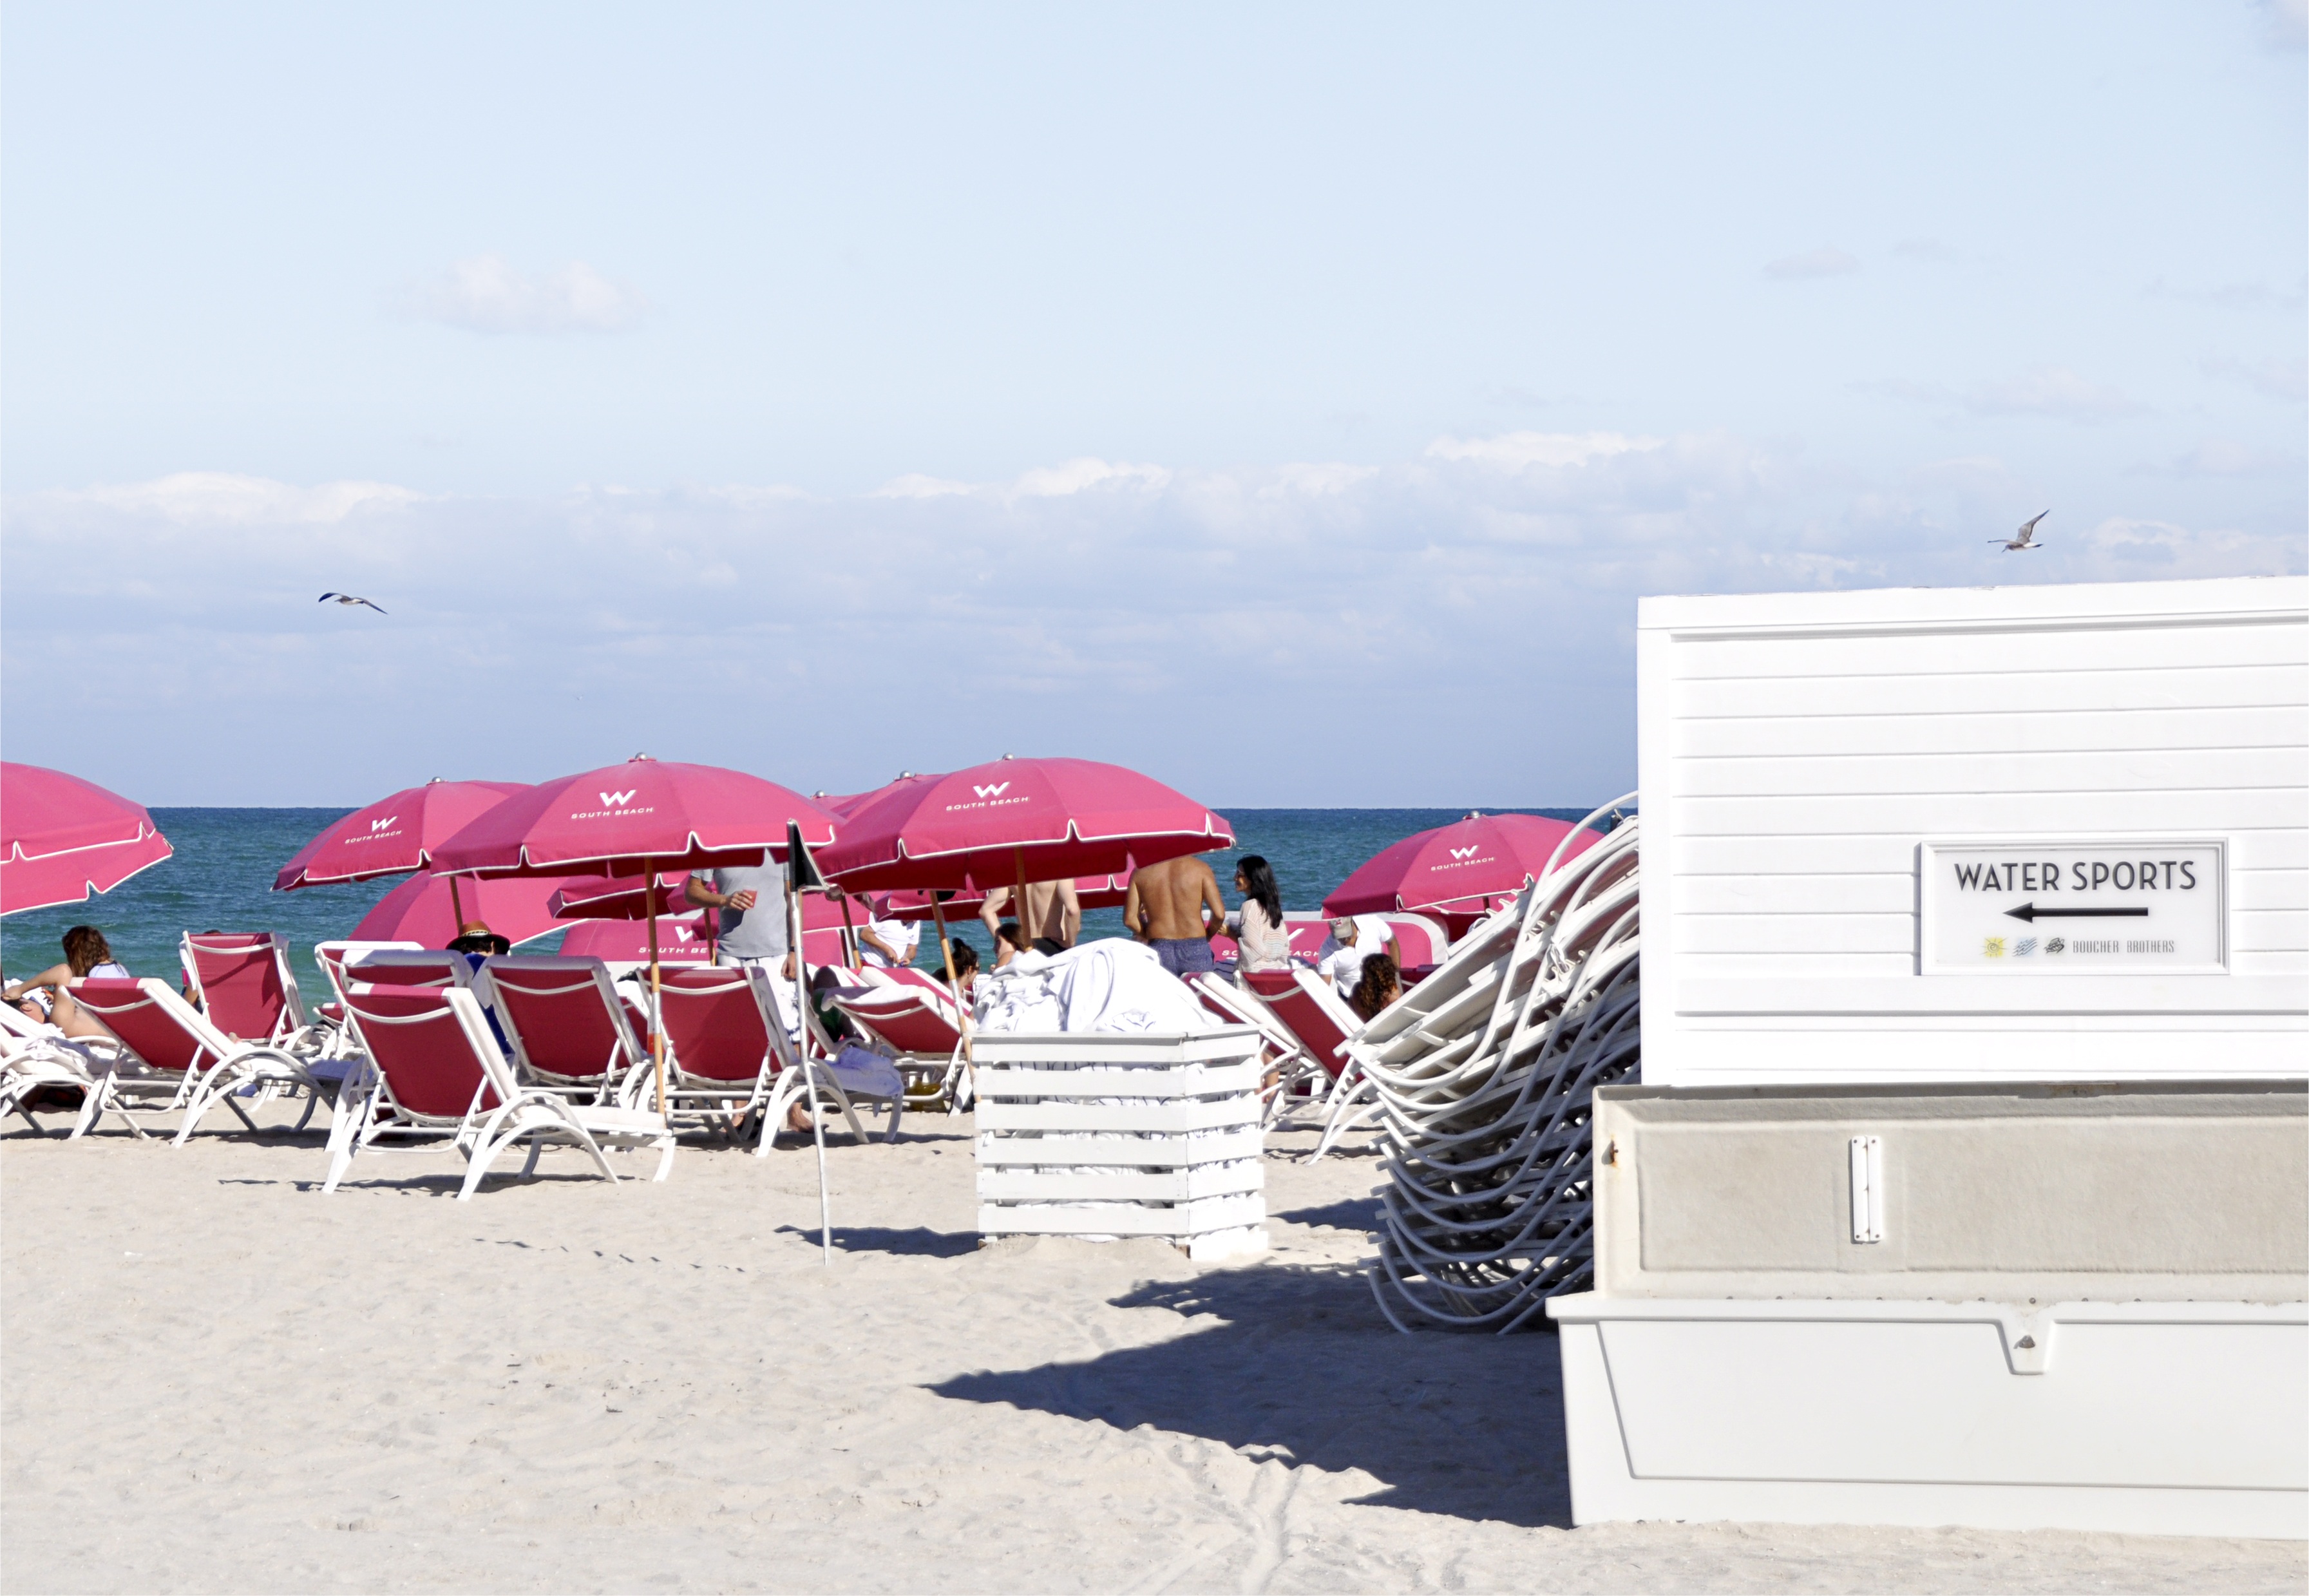
beach, sea, coast, water, nature, sand, ocean, horizon, sun, seagull, summer, travel, usa, holiday, pink, leisure, clouds, hotel, holidays, tourists, deck chair, miami, parasol, atlantic, maritime, florida, sunburn, water sports, miami beach